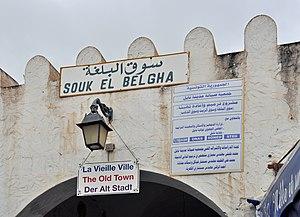
Nabeul (Tunisie): entrée du souk (détail)
Nabeul est une ville du nord-est de la Tunisie, située au sud de la péninsule du cap Bon, à une soixantaine de kilomètres au sud-est de Tunis.